458th Airlift Squadron

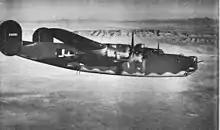
B-24 Liberator 42-52161 from Alamogordo Army Airfield

The squadron was first activated at Salt Lake City Army Air Base, Utah on 6 July 1942 as one of the original four squadrons of the 330th Bombardment Group. Although equipped early on with some Boeing B-17 Flying Fortresses, it became a Consolidated B-24 Liberator Operational Training Unit (OTU), moving to Biggs Field, Texas by early September. The OTU program was patterned after the unit training system of the Royal Air Force and involved the use of an oversized parent unit to provide cadres to "satellite groups" It then assumed responsibility for their training and oversaw their expansion with graduates of Army Air Forces Training Command schools to become effective combat units. Phase I training concentrated on individual training in crewmember specialties. Phase II training emphasized the coordination for the crew to act as a team. The final phase concentrated on operation as a unit.